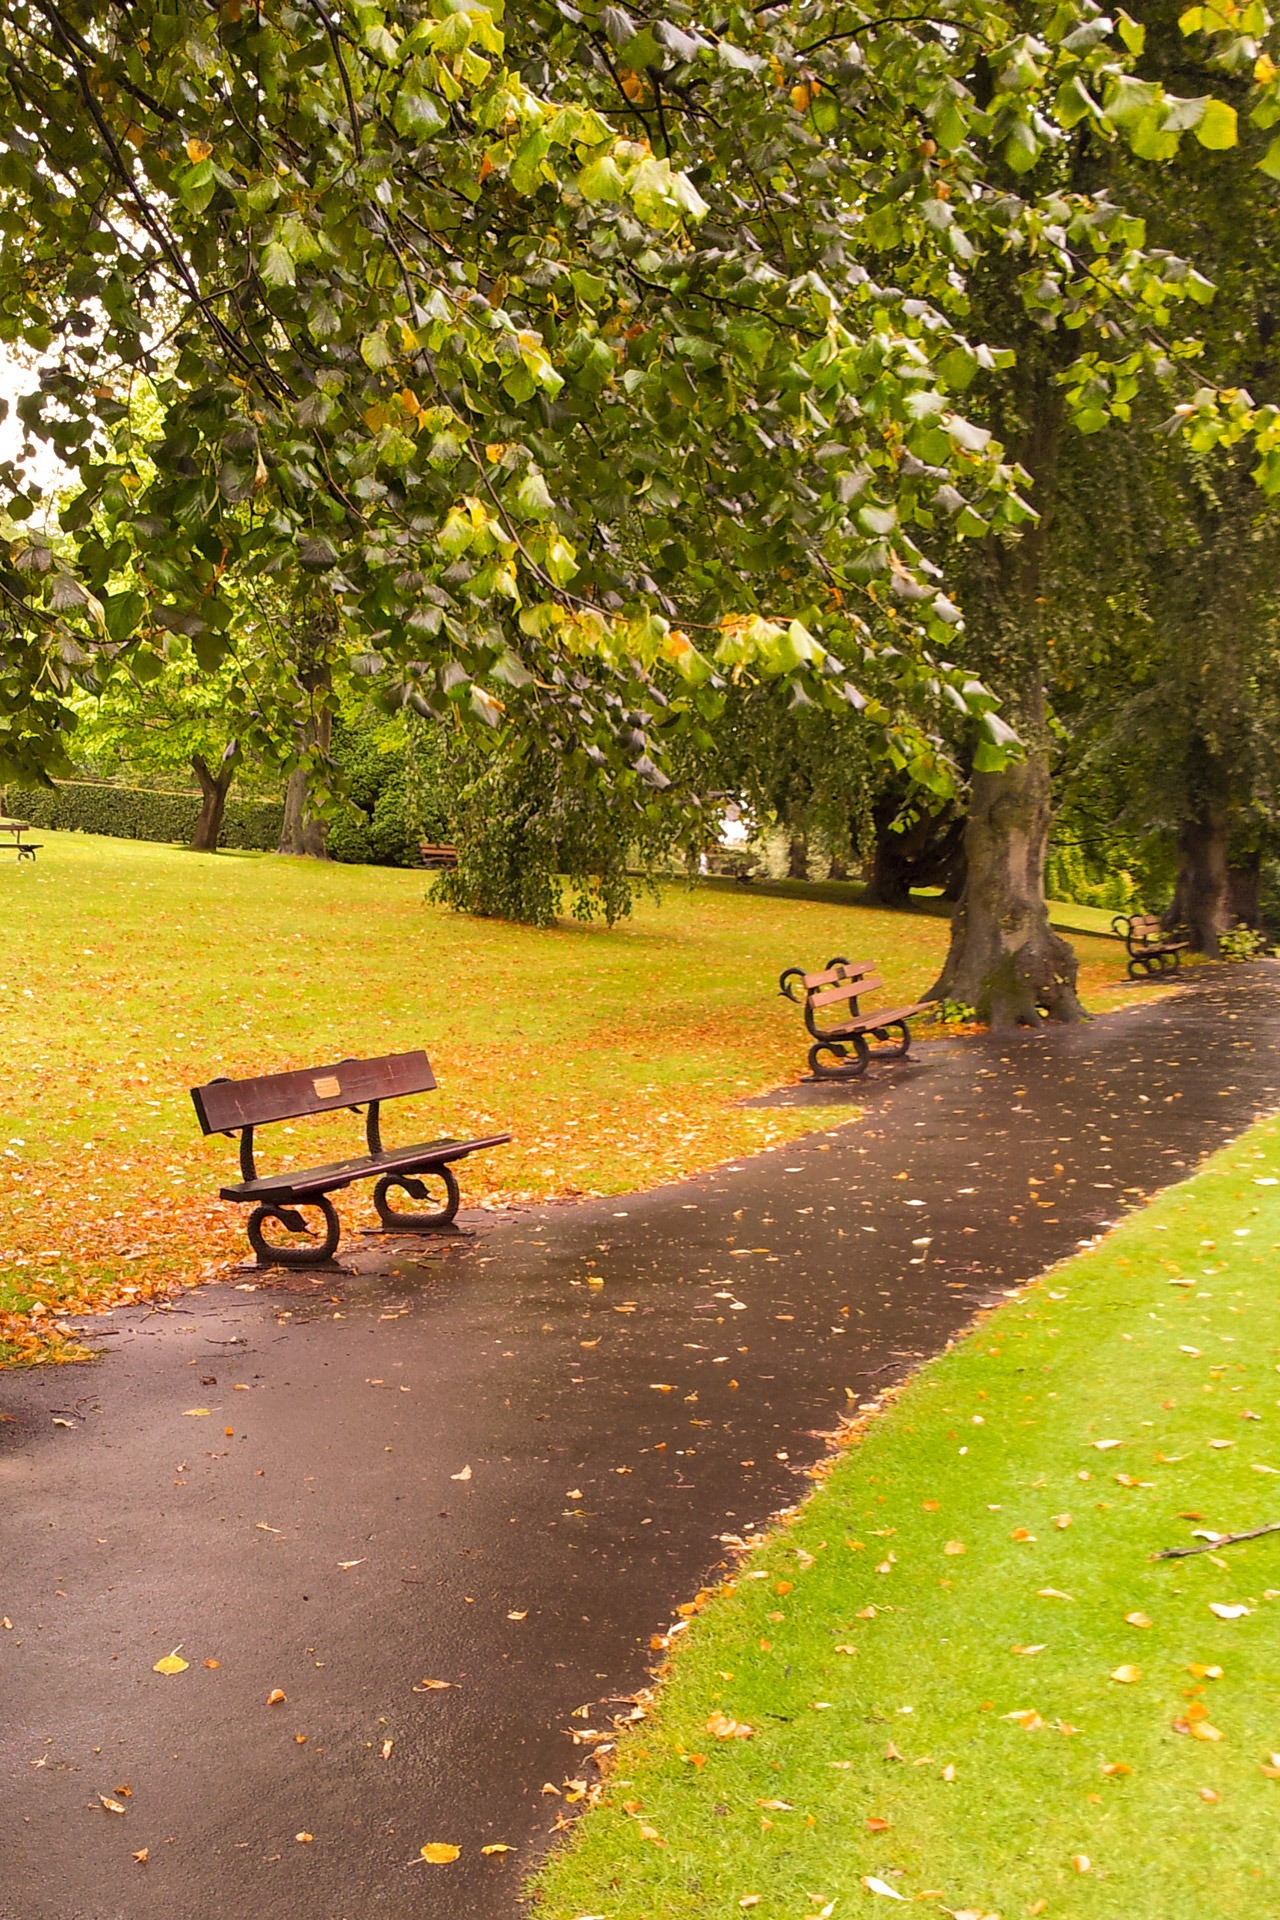
landscape, tree, nature, grass, plant, road, bench, lawn, sunlight, morning, leaf, fall, flower, foliage, green, relax, peaceful, autumn, park, scenery, yellow, garden, season, leaves, outdoors, rural area, woody plant